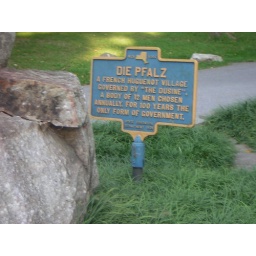
With its six stone homes built before 1720, Huguenot Street in New Paltz, New York is the oldest street in the USA.